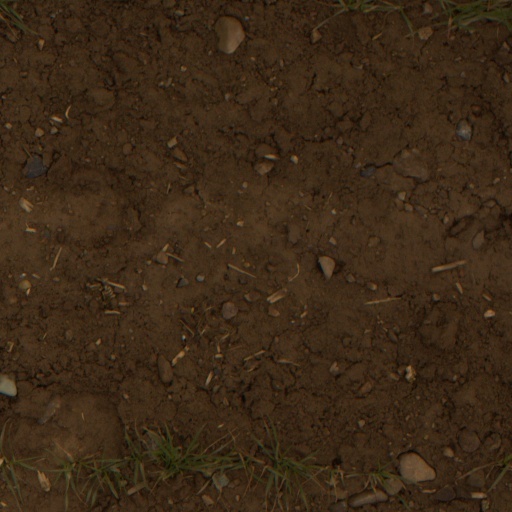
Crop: wheat